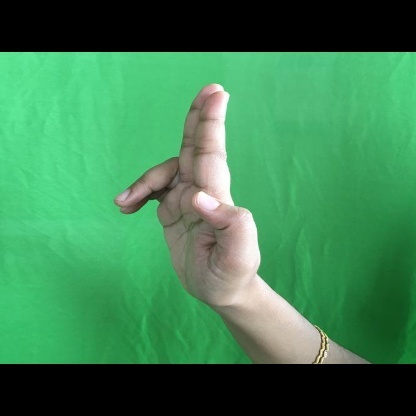
Mudra: Ardhapathaka